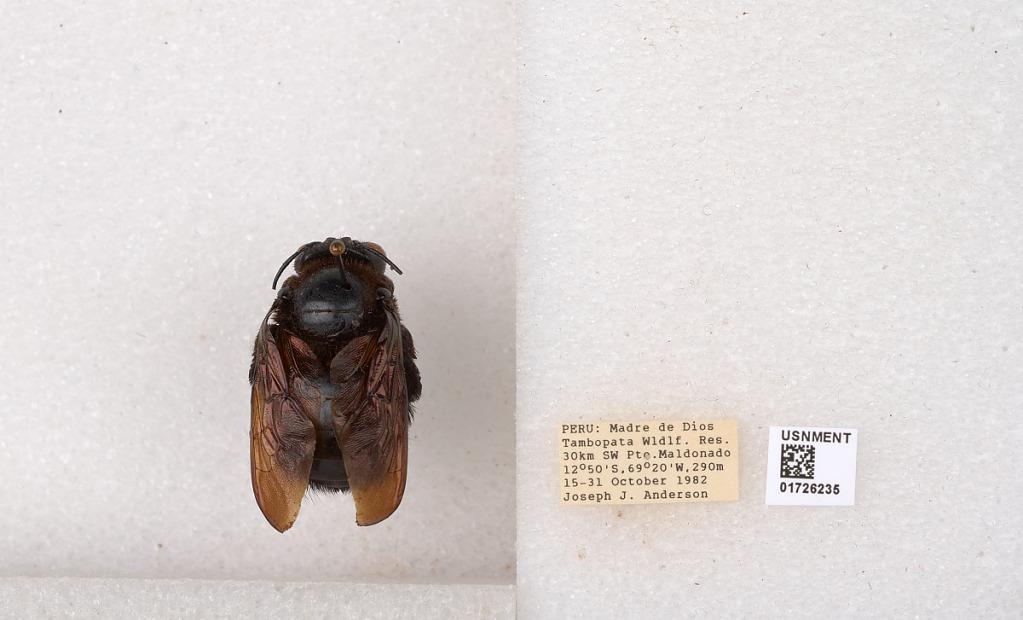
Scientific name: Xylocopa (Neoxylocopa) frontalis (Olivier)
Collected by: J. Anderson
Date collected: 1982-10-15
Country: Peru
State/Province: Madre de Dios
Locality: Tambopata Wldlf. Res., 30 km SW Pte. Maldonado